Lane Hutson

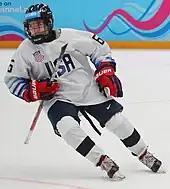
Hutson at the 2020 Winter Youth Olympics

Hutson first represented the United States internationally at the 2020 Winter Youth Olympics, where he recorded one goal and one assist in four games, earning a silver medal.